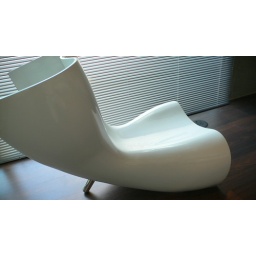
marc newson - felt chair in white for cappellini